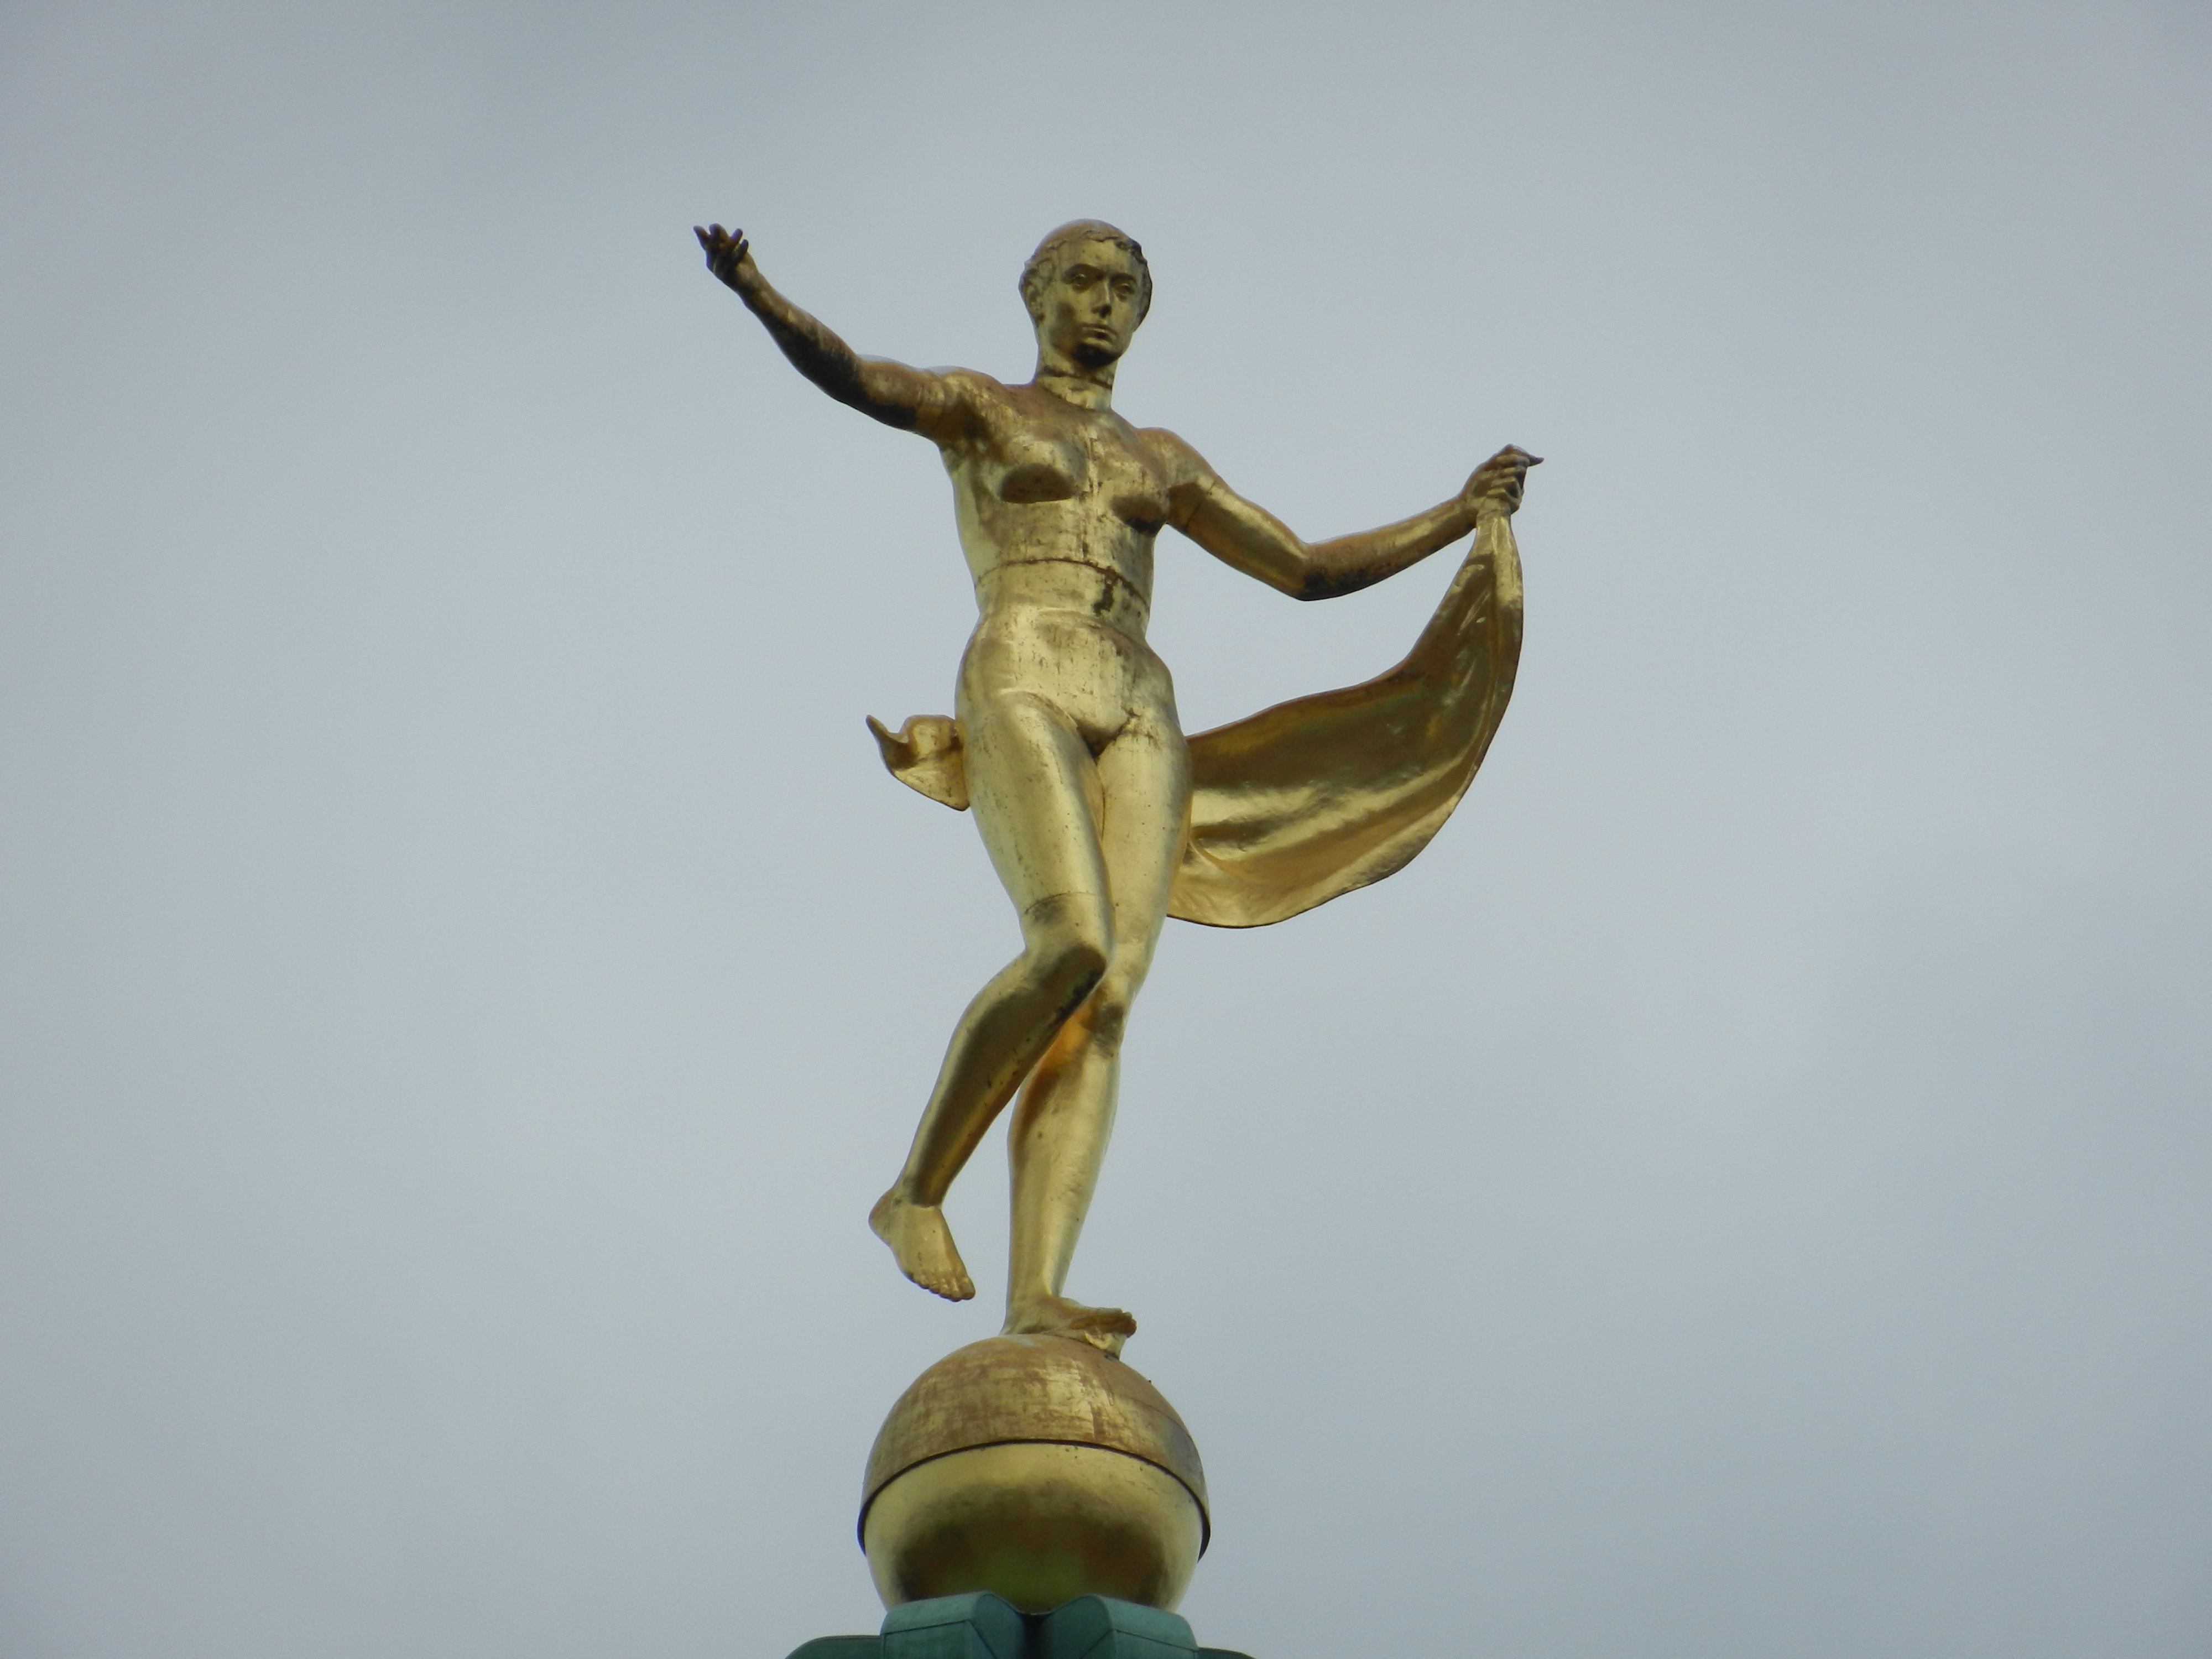
architecture, monument, statue, religion, sculpture, angel, art, figure, germany, berlin, bronze, the statue, bronze sculpture